Chakkaramuthu

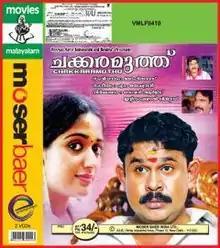
VCD cover

Chakkaramuthu a 2006 Indian Malayalam-language film directed by A. K. Lohithadas and starring Dileep, Sai Kumar, Jishnu and Kavya Madhavan. Made by Seven Arts International and produced by G. P. Vijayakumar, the film was distributed by Seven Arts Release. The story, screenplay, and dialogue are by A. K. Lohithadas. Dileep plays the role of a person with an intellectual disability.